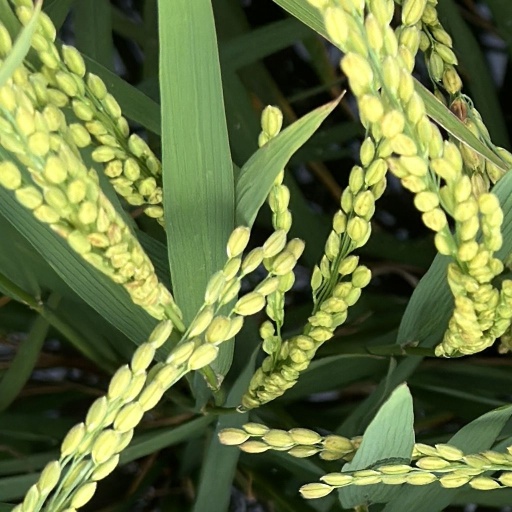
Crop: rice